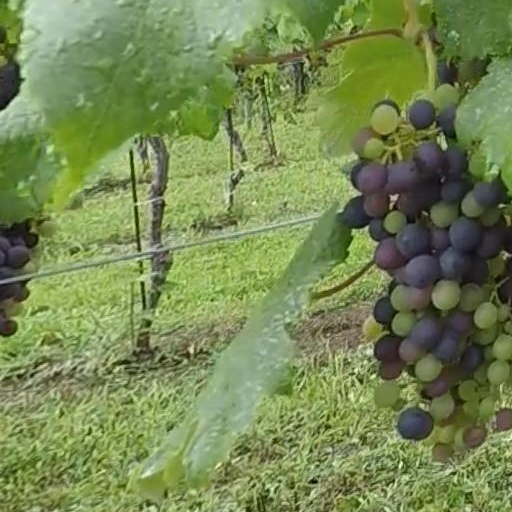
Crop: grape